James Posey

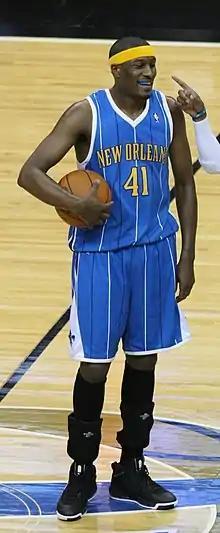
Posey with the New Orleans Hornets

James Mikely Mantell Posey Jr. (born January 13, 1977) is an American former professional basketball player who currently serves as an assistant coach for the Portland Trail Blazers of the National Basketball Association (NBA). He played the small forward position for the Denver Nuggets, Memphis Grizzlies, Miami Heat, Boston Celtics, New Orleans Hornets, and Indiana Pacers. Posey won NBA championships as a member of the 2006 Miami Heat and the 2008 Boston Celtics, and as an assistant coach for the 2016 Cleveland Cavaliers.